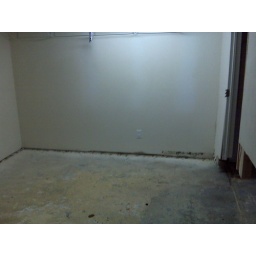
Water seeping in from a leaky basement window destroyed the carpet and walls of this room